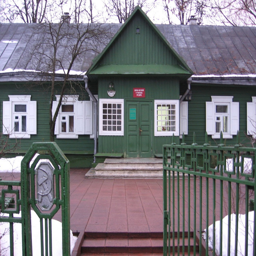
industry where the 1st congress was held